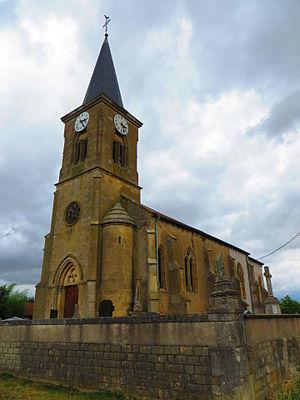
Labeuville L'église de l'Assomption de la Vierge
Labeuville est une commune française située dans le département de la Meuse, en région Grand Est.